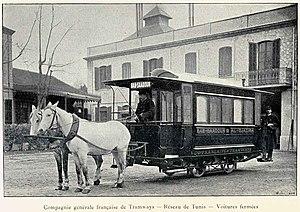
Tramway de Tunis - Ligne de Bab Saadoun - Al Djazira
La Compagnie des tramways de Tunis est une compagnie française disparue, basée en Tunisie. Durant sa période d'activité, elle est active dans les transports publics tunisois et dans le marché de l'énergie.